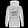
Label: Pullover